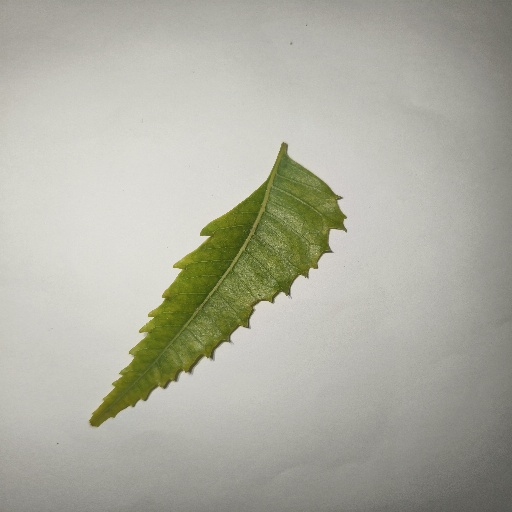
Species: Neem
Leaf condition: Yellow Leaf